M. S. Factory, Valley

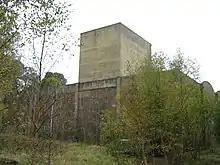
One of the buildings as it is today; used as a bat house

On accepting the findings of the Maud Report in 1941, the government of the day needed to verify that a cost-effective atomic bomb could be manufactured. This required verification that a gaseous diffusion process would work on an industrial scale to provide enough fissile material to manufacture a cost-effective and timely atomic bomb.